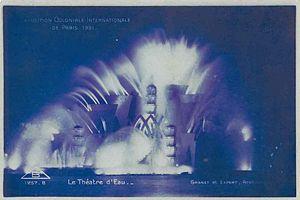
La fontaine monumentale ""Le Théatre d'Eau"" à l'Exposition Coloniale de Paris en 1931"
L’Exposition coloniale internationale s'est tenue à Paris du 6 mai au 15 novembre 1931, à la porte Dorée et sur le site du bois de Vincennes, pour présenter les produits et réalisations de l'ensemble des colonies et des dépendances d'outre-mer de la France, ainsi que celles des principales puissances coloniales, à l'exception notable du Royaume-Uni, au sein de pavillons rappelant l'architecture de ces territoires, notamment d'Afrique noire, de Madagascar, d'Afrique du Nord, d'Indochine, de Syrie et du Liban.